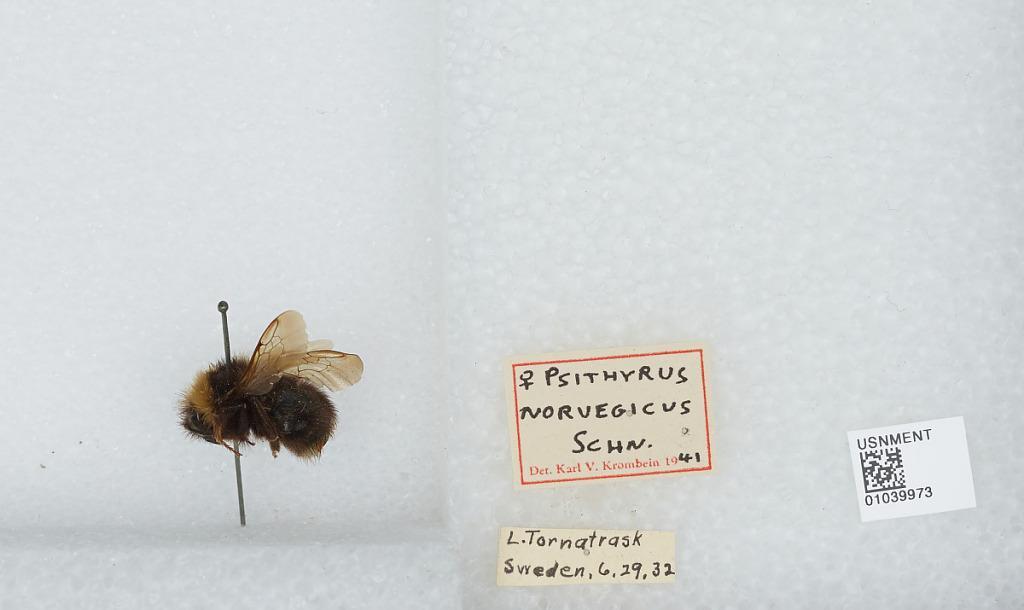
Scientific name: Bombus (Psithyrus) norvegicus (Sparre-Schneider)
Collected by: L. Tornatrask
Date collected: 1932-6-29
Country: Sweden
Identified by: Krombein, Karl V.